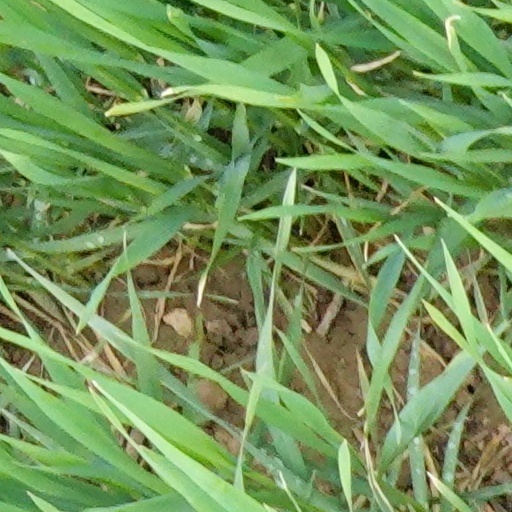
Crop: wheat